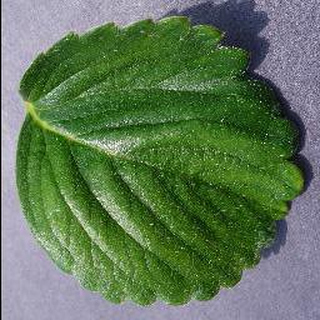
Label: healthy_strawberry